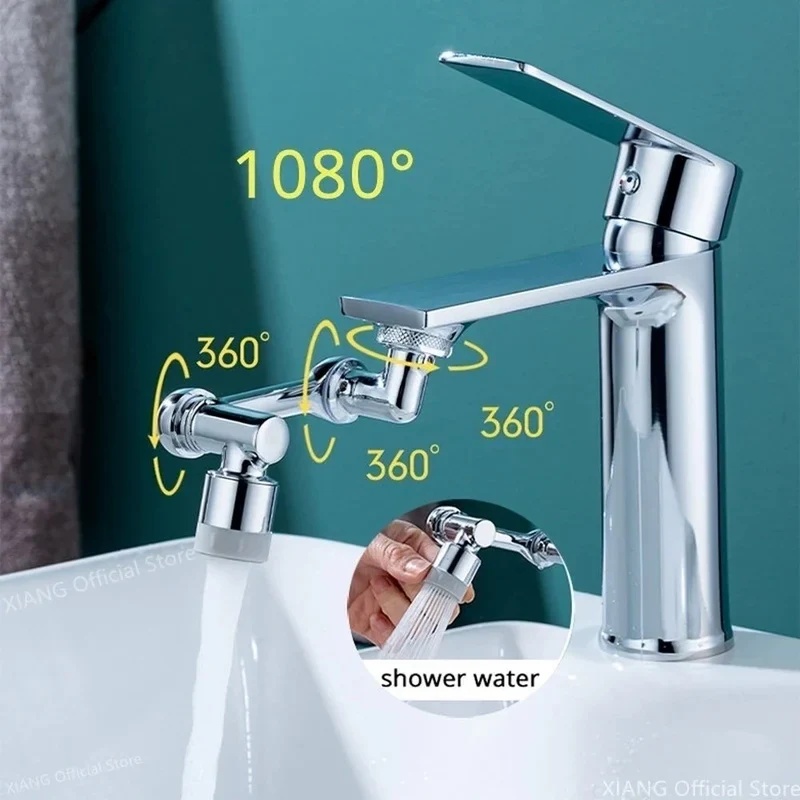
Frendorf | Universal 1080° Schwenkbarer Roboterarm Schwenkerweiterungswasserhahn-Aerator
Vielfältige Winkelrotation, doppelter Wasserentnahme-Modus, Reinigung und Spritzschutz Merkmale: 🚿【Drehbarer Filter Wasserhahn】 Der Sprühfilter Wasserhahn mischt Luft in den Wasserfluss, erhöht den Sauerstoffgehalt und bietet einen breiten Wasserstrahl, der spritzfrei und angenehm für die Haut ist. Im Gegensatz zu einem herkömmlichen Wasserhahnaufsatz kann dieser Sprühaufsatz um 1080 Grad gedreht werden. 🚿【Wasser Sprühmöglichkeiten】 Dieser Wasserhahnaufsatz bietet zwei drehbare Wassermodi: einen sanften Blasstrahl und einen kräftigen Sprühnebel. Mit seinem kraftvollen Sprühmodus reinigt unser Spülaufsatz gründlich und verringert Spritzer, sodass Sie beim Händewaschen nicht ins Schwitzen kommen. 🚿【FÜR 99% DER WASSERHÄNDE GEEIGNET】 Kann an Küchen-, Spülbeckenhähnen, Badezimmer- und Waschtischhähnen mit M22 Außengewinde und Innengewinde M24 befestigt werden - Energiesparend: 30%~70% Wasserersparnis (im Vergleich zu einem herkömmlichen Luftsprudler). 🚿【Einfache Installation】 Der Sprühaufsatz für Waschbeckenarmaturen ist einfach zu montieren und zu warten und stellt eine hervorragende langfristige Lösung zur Wasserfiltration dar. Entfernen Sie einfach den Luftsprudler von der Gewindespitze des Wasserhahns und ersetzen Sie ihn durch diesen 1080 drehbaren Wasserhahn. Messen Sie bitte den Durchmesser des Wasserhahns vor dem Kauf. 🚿【Robust im Gebrauch】 Unser Waschbecken-Aerator für Badezimmerarmaturen besteht aus hochwertigem ABS, was ihm ein elegantes Aussehen verleiht. Die Merkmale dieses Sprühaufsatzes sind präzise verarbeitet. Er besitzt einen robusten ABS-Körper, der für Langlebigkeit sorgt und ideal für den dauerhaften Einsatz ist. 🚿【Vielfältige Anwendungen】 Erweiterungen für Wasserhähne eignen sich für fast alle Waschbeckenhähne. Entfernt Verunreinigungen aus Wasser. Doppelte Dichtungsringe verhindern Tropfen. Ideal zum Abspülen von Obst und Gemüse, Geschirr, und für tägliche Aufgaben im Badezimmer wie Händewaschen, Shampoonieren und Frottee waschen. Technische Daten: Name: 1080° drehbare Wasserhahnverlängerung Material: Kupfer Farbe: Silber Lieferumfang: 1 x 1080° drehbare Wasserhahnverlängerung (Dual-Modus Wasserfluss) Klicken Sie auf " IN DEN WARENKORB ", um jetzt Ihr Exemplar zu sichern!
Brand: Frendorf
Category: Hardware > Plumbing > Plumbing Fixture Hardware & Parts > Faucet Accessories > Faucet Aerators